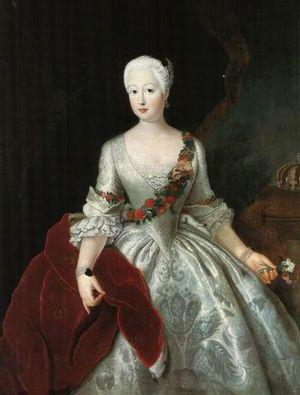
Anne-Amélie de Prusse, née le 9 novembre 1723 à Berlin et morte le 30 mars 1787, est la plus jeune des sœurs de Frédéric II de Prusse, fille de Frédéric-Guillaume Iᵉʳ de Prusse et Sophie-Dorothée de Hanovre.